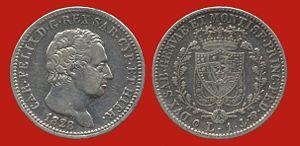
La livre fut la monnaie du royaume de Sardaigne jusqu'en 1861 et le précurseur de la lire italienne. La livre des États sardes faisait partie des nombreuses monnaies qui étaient appelées livre car elles correspondaient initialement à une livre d'argent. Celles-ci sont divisées en 20 sols, eux-mêmes subdivisés en 12 deniers. Pendant toute cette période, sa valeur est restée relativement stable.
Charles-Félix de Savoie, dit « le Bien-Aimé », né à Turin le 6 avril 1765 et mort dans la même ville le 27 avril 1831, fut roi de Sardaigne et duc de Savoie de 1821 à 1831.